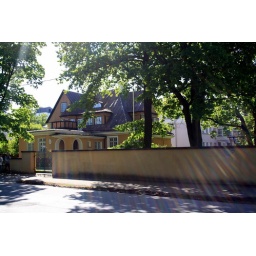
A house across the street in front of the Kadriorg Palace in Tallinn.